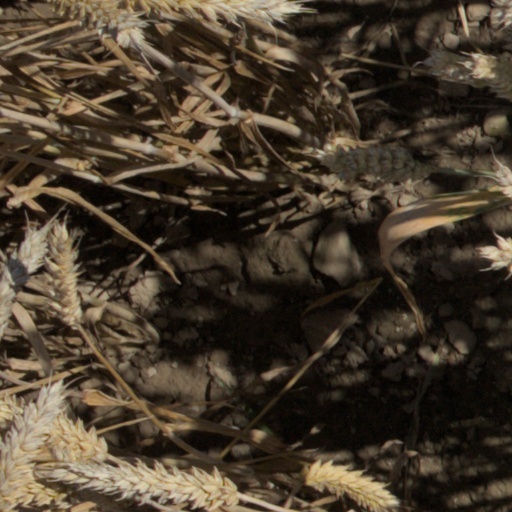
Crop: wheat